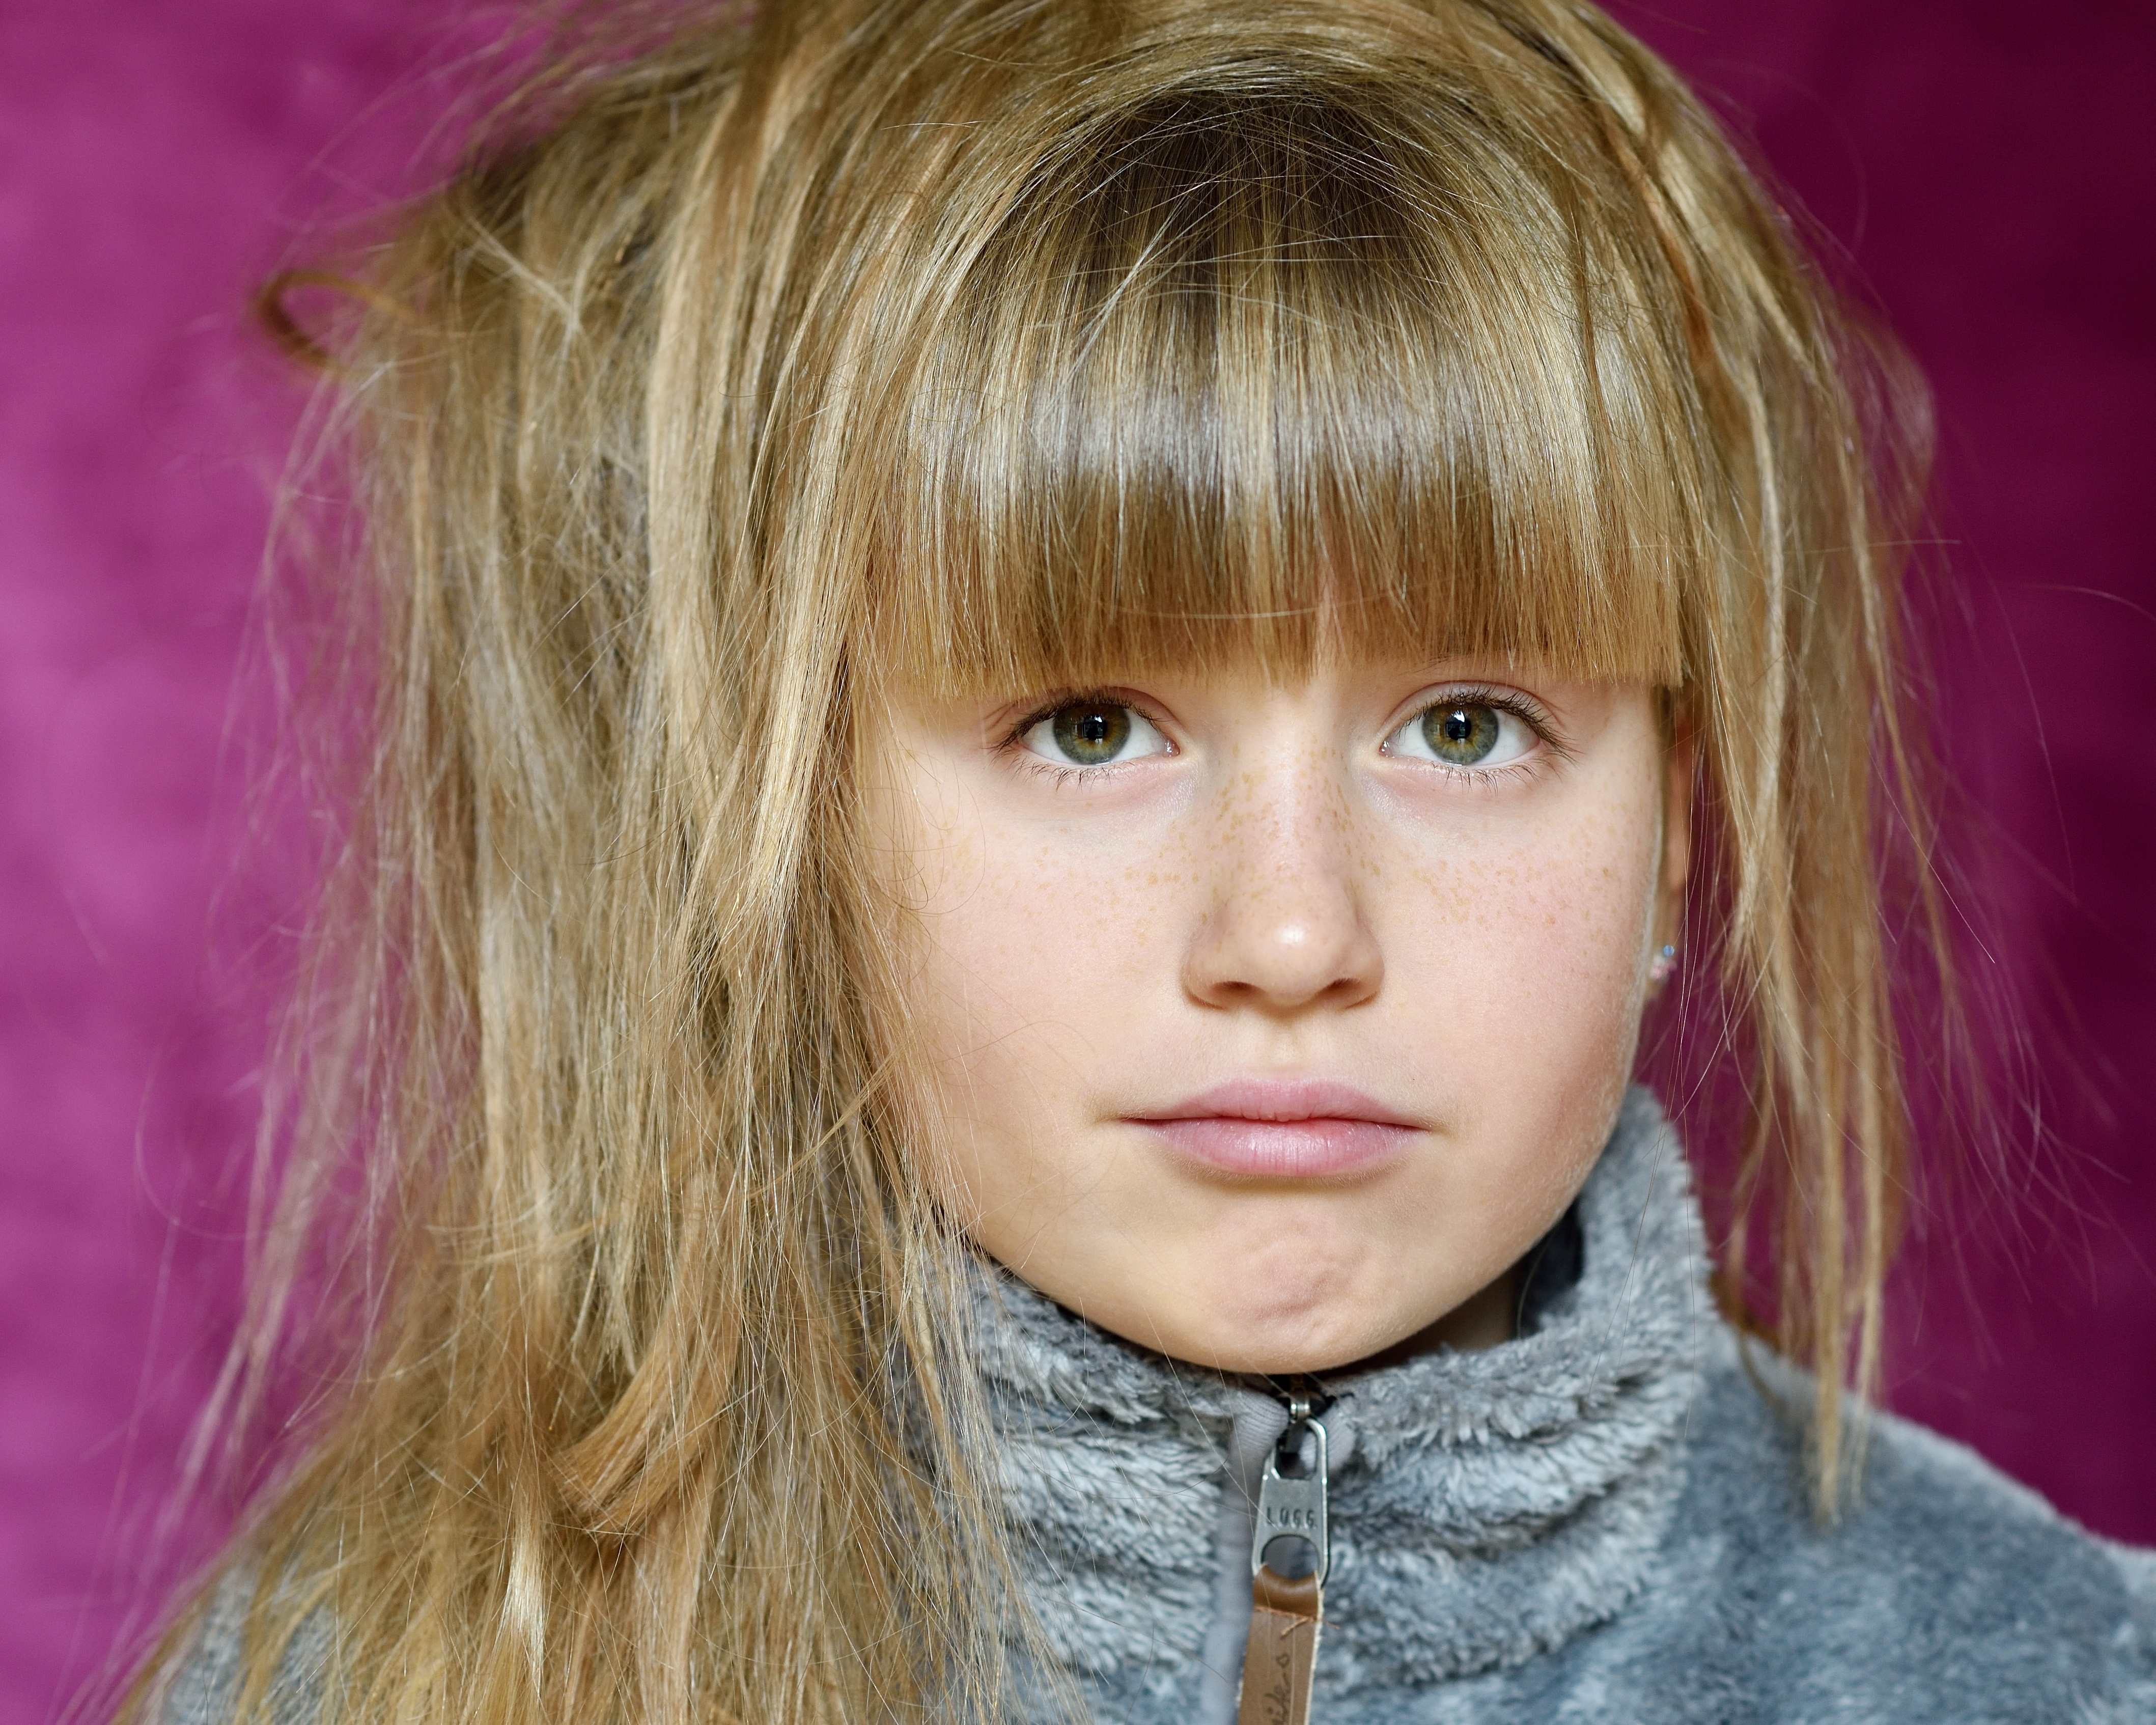
girl, hair, view, model, color, child, pink, lip, hairstyle, long hair, face, nose, cheek, eye, head, beauty, expression, blond, organ, brown hair, bangs, hair coloring, human hair color, layered hair